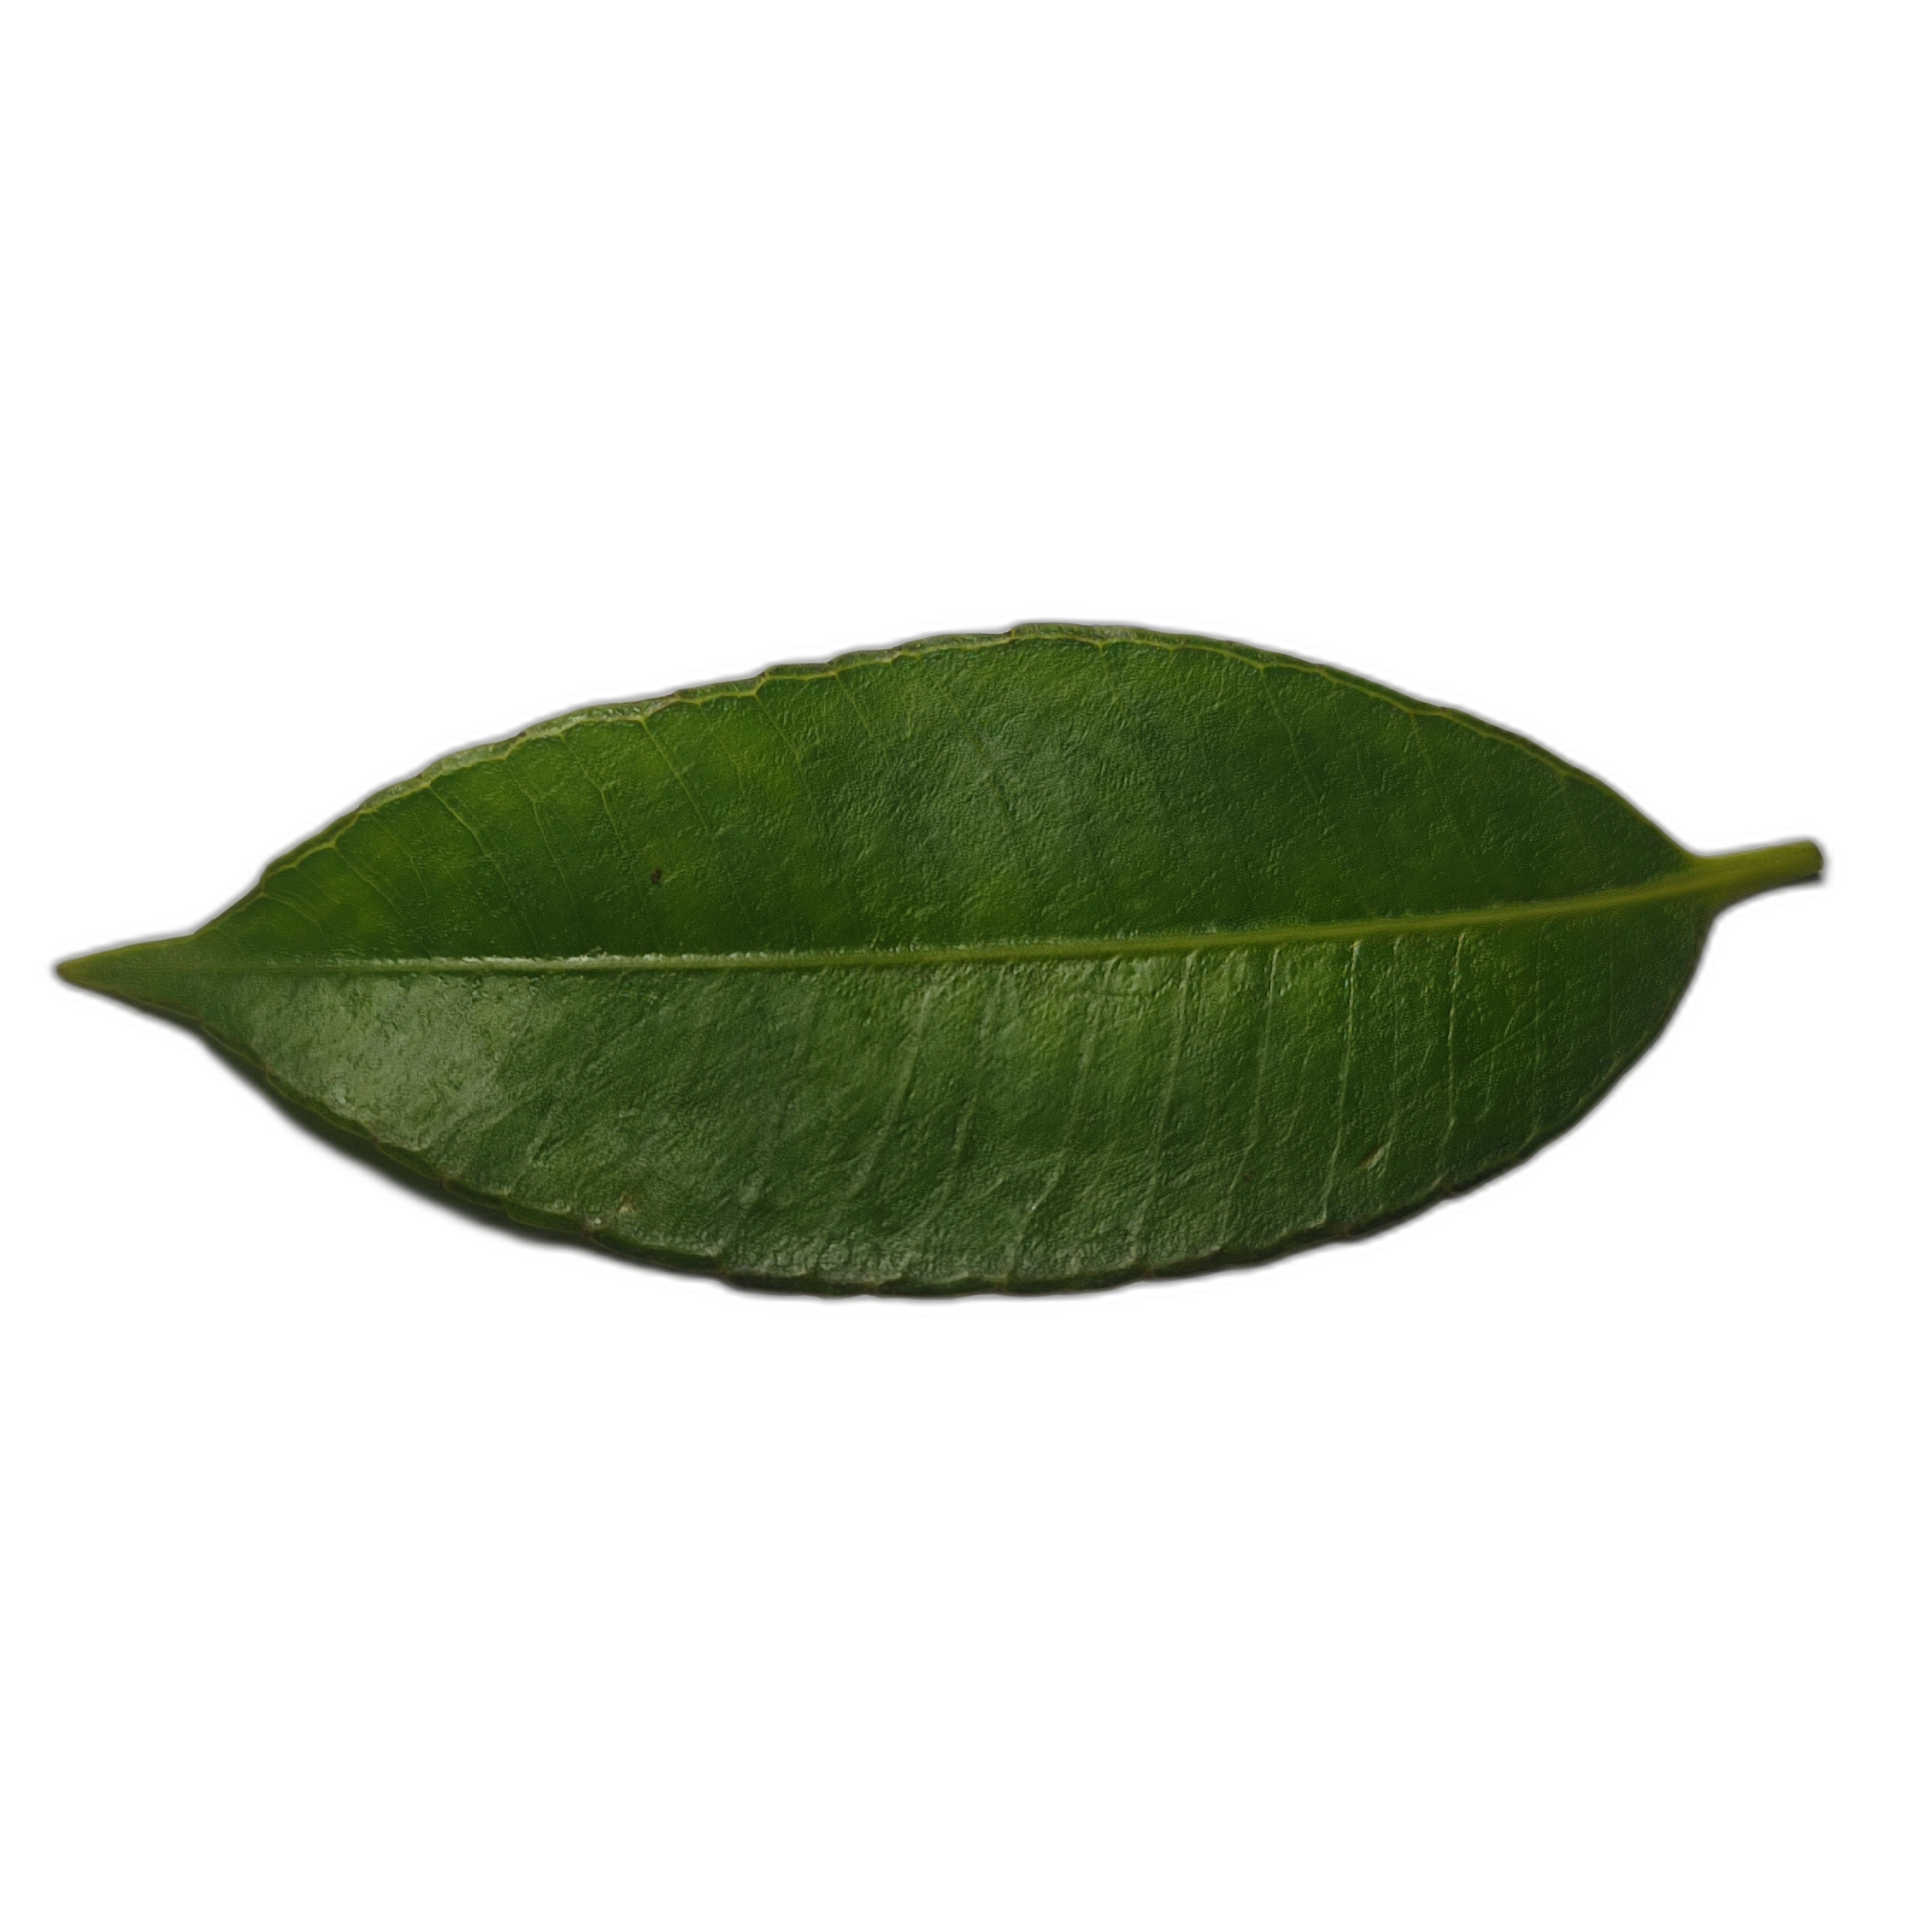
Label: healthy